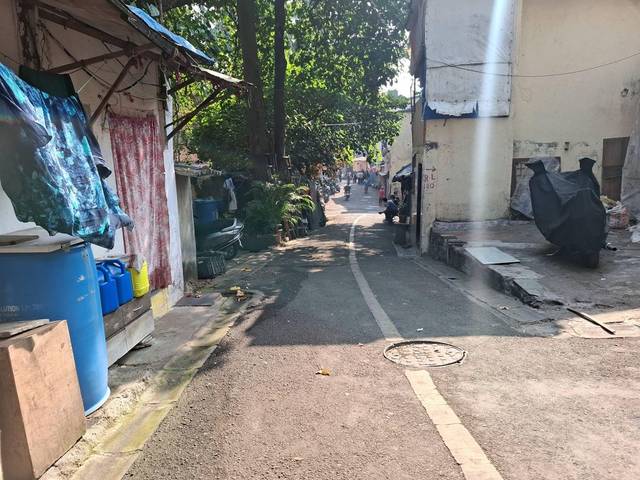
Region: India
Coordinates: 18.947, 72.794